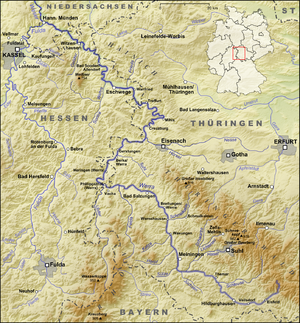
La Werra est une rivière d'Allemagne de 292 km de longueur traversant les Länder de Thuringe, de Hesse et de Basse-Saxe. Elle arrose les villes de Meiningen et Eisenach avant sa confluence avec la Fulda à Hann. Münden, pour donner naissance au fleuve Weser.